Thomas Leuthard

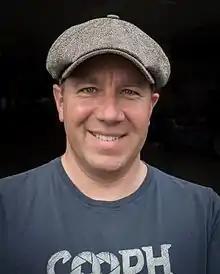
Portrait of Thomas Leuthard

Thomas Leuthard (born 5 October 1971) is a Swiss photographer who specializes in street photography.